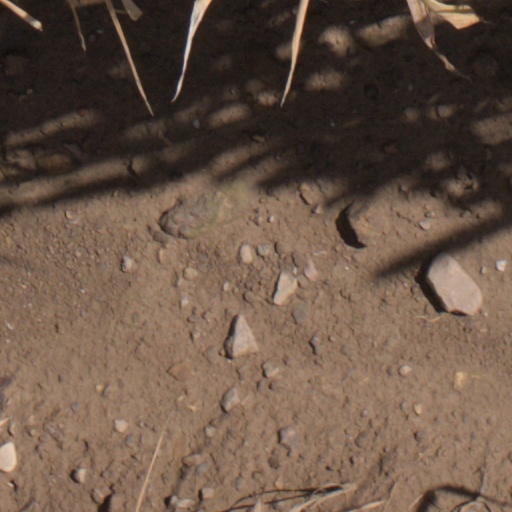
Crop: wheat